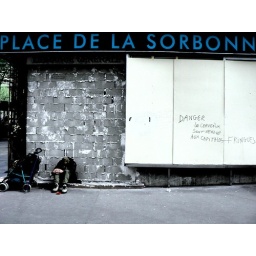
A man is sleeping in front of the closed entrance of a library in Paris.